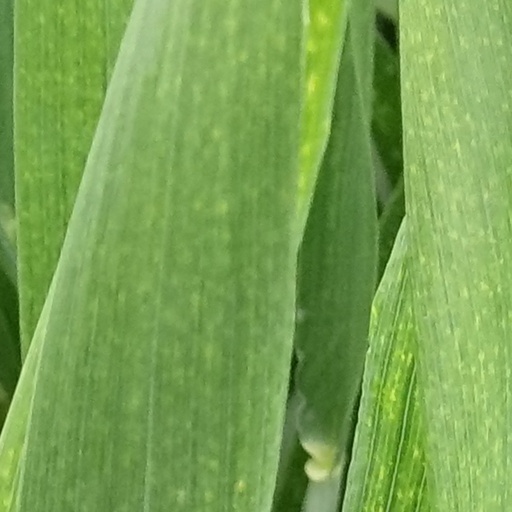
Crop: wheat